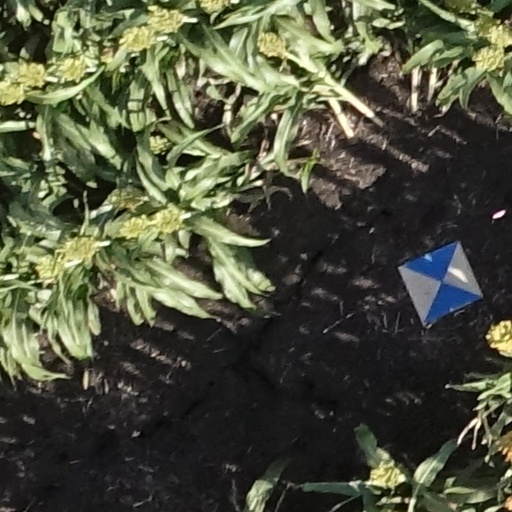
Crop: sorghum